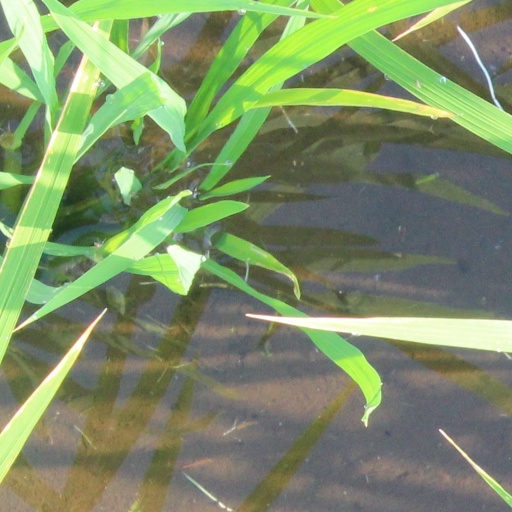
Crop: rice